Gareth Ainsworth

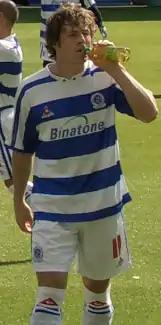
Ainsworth playing for Queens Park Rangers in 2005

Ainsworth signed for Second Division club Queens Park Rangers in July 2003. He scored twice on his debut, in a 5–0 win over Blackpool on 9 August 2003. He made it five goals in four games with a brace against Rushden & Diamonds 16 days later, one a volley from , and another a powerful drive from the same distance. QPR won promotion to the First Division as Second Division runners-up at the end of the 2003–04 season.